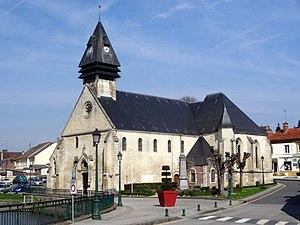
Église Saint-Vincent d'Hermes - voir titre.
Hermes est une commune française située dans le département de l'Oise en région Hauts-de-France.